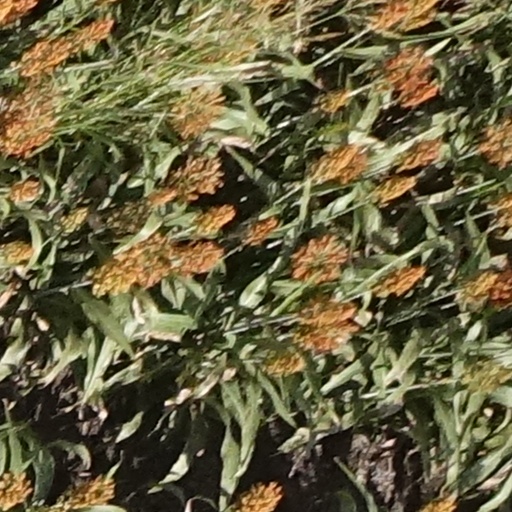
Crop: sorghum